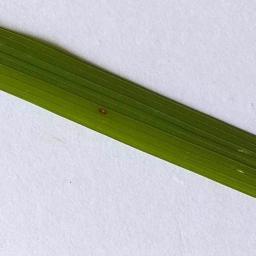
Label: Rice___Leaf_Blast